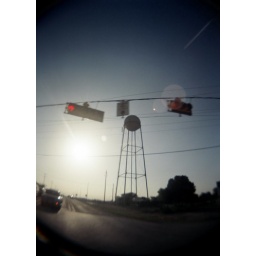
My favorite water tower in allen tx